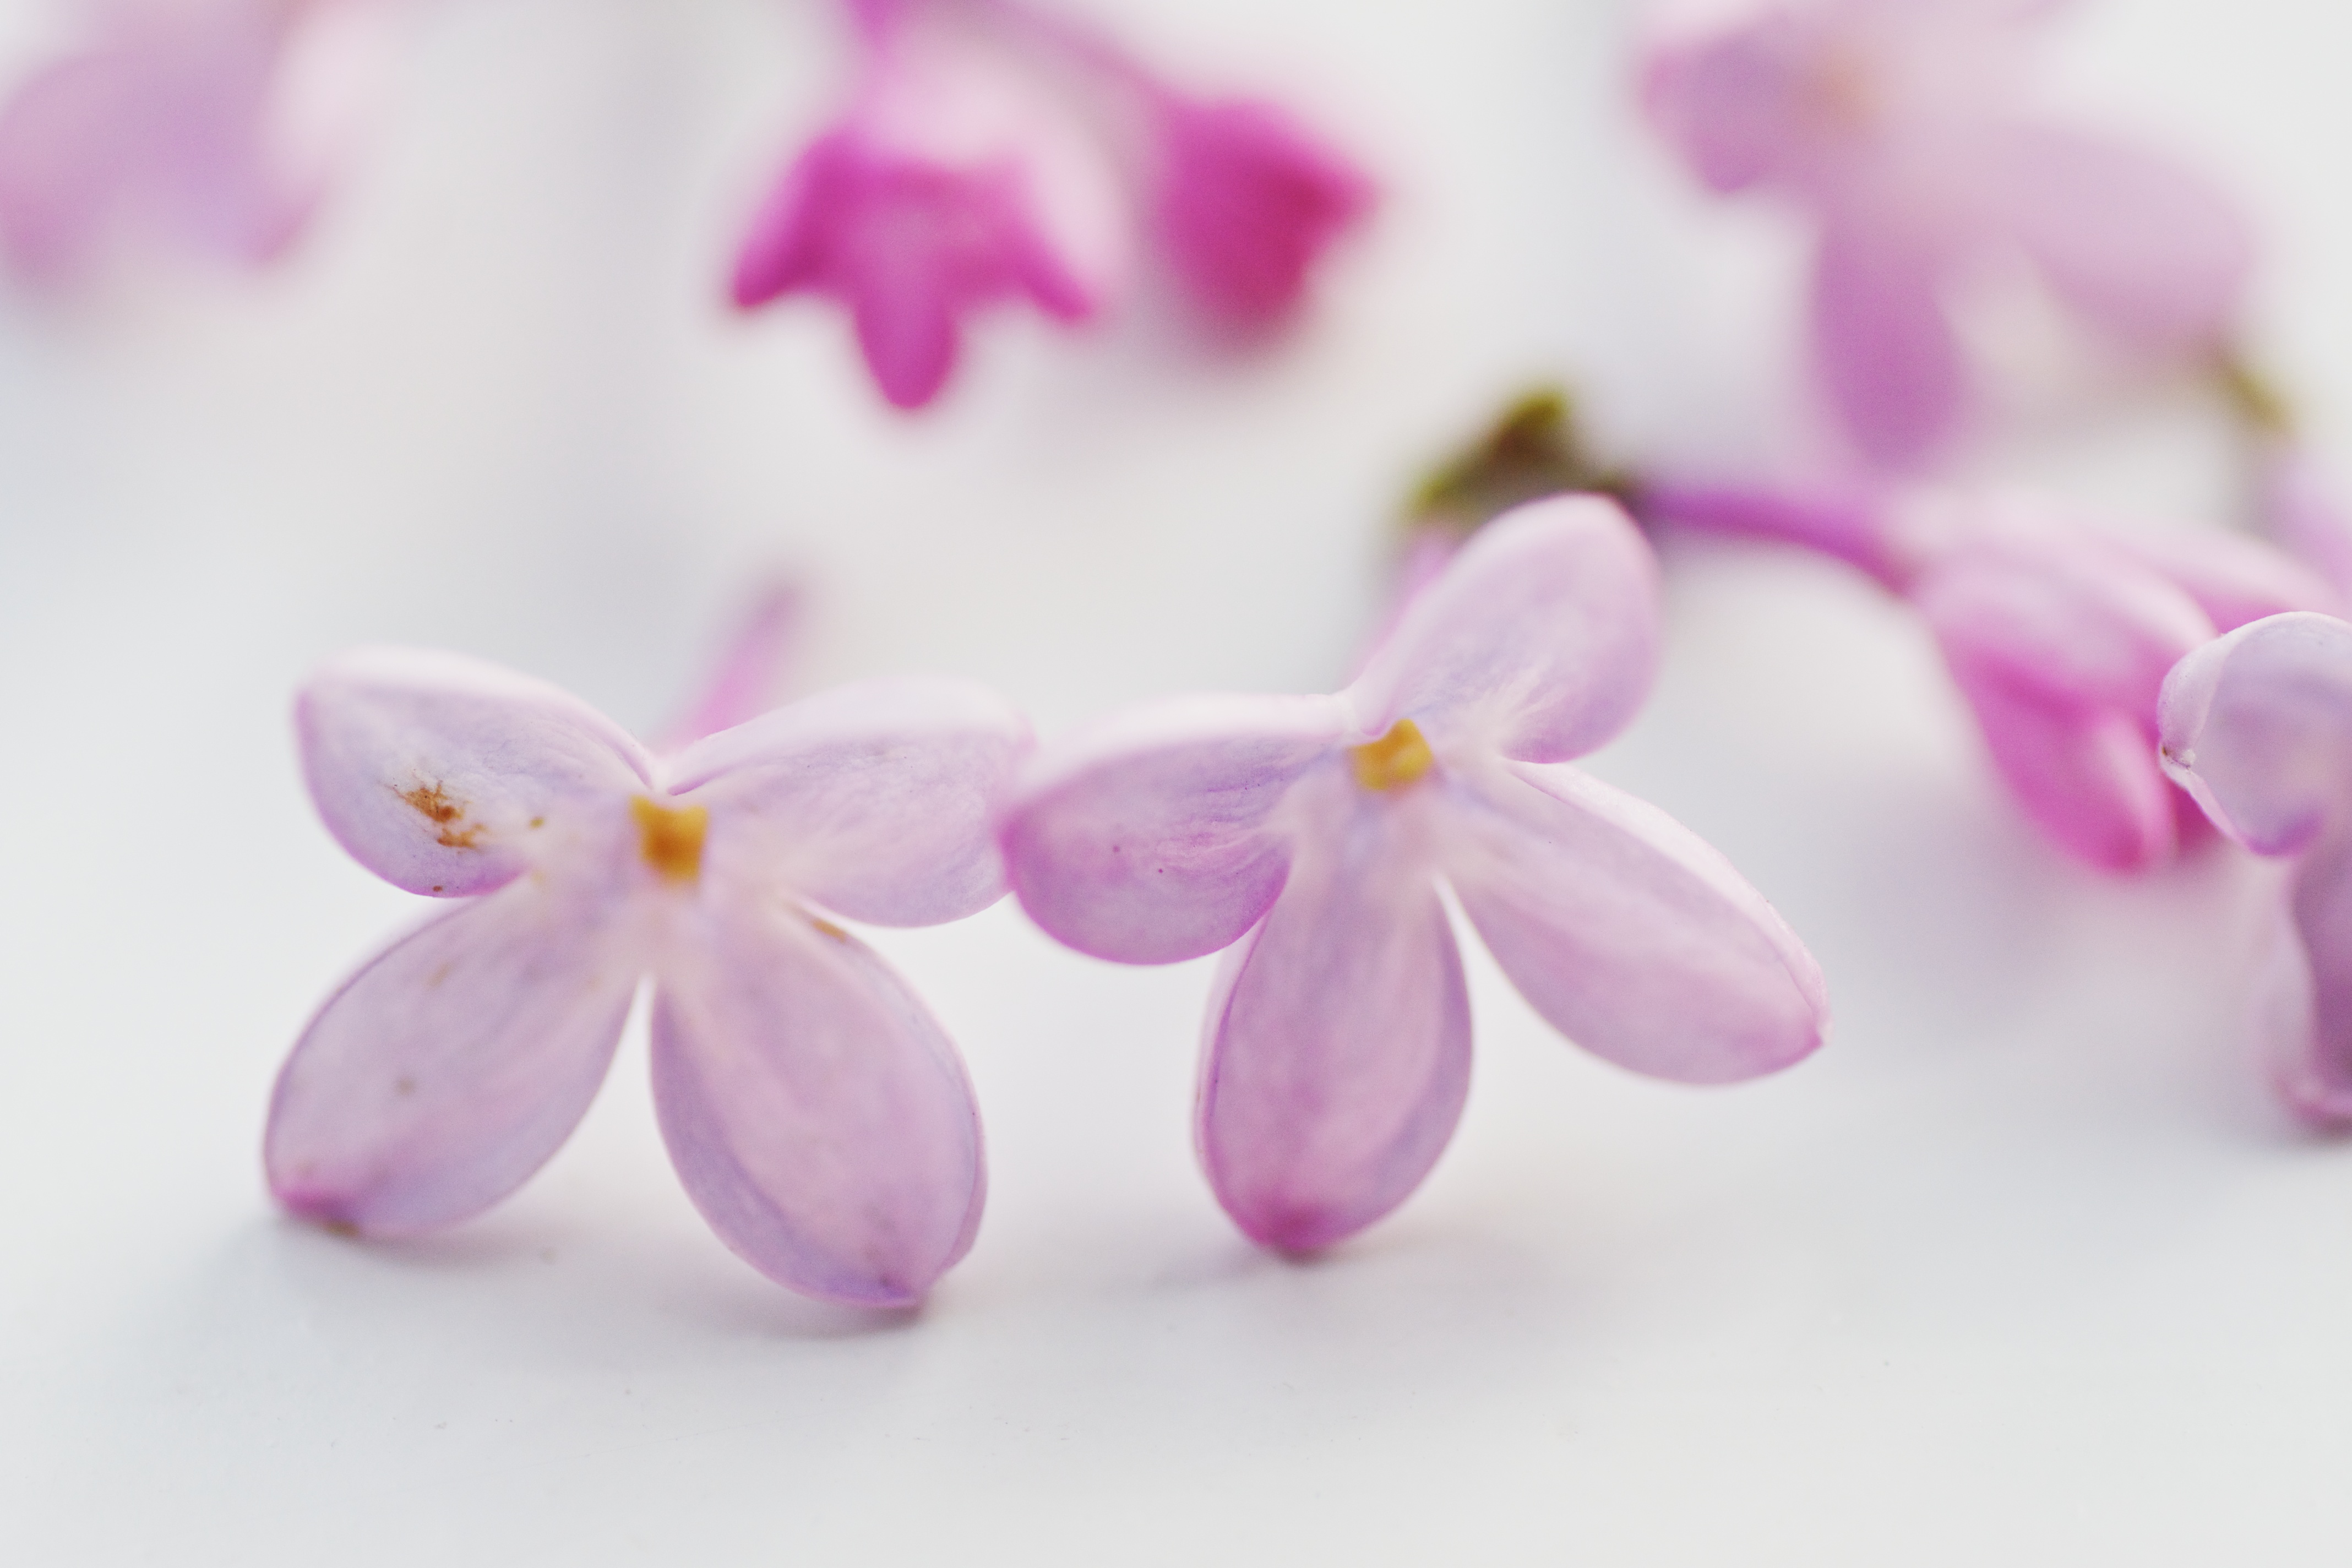
blossom, plant, flower, purple, petal, macro, closeup, pink, flowers, petals, violet, sony, lilac, flowery, a700, purpletuesday, macro photography, flowering plant, hpt, land plant